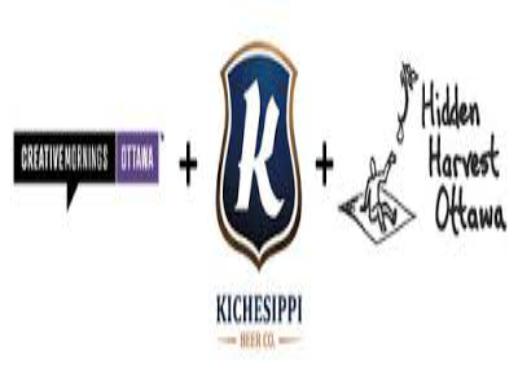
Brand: kichesippi-1
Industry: Food